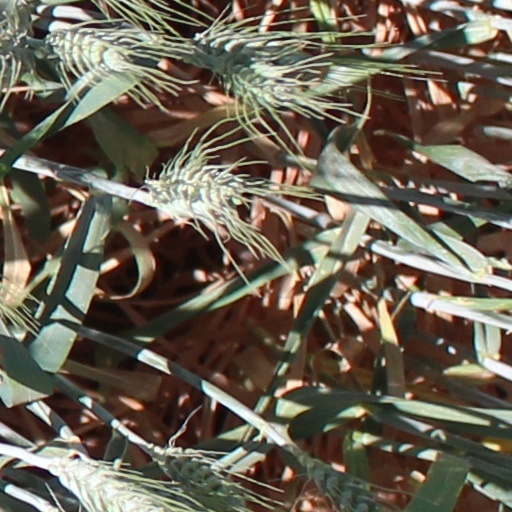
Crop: wheat